Banff National Park

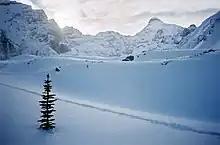
Parker Ridge, near the Columbia Icefield

Under the Köppen climate classification, the park has a subarctic climate ("Dfc") with cold, snowy winters, and mild summers. The climate is influenced by altitude with lower temperatures generally found at higher elevations. Located on the eastern side of the Continental Divide, Banff National Park receives of precipitation annually. This is considerably less than in Yoho National Park on the western side of the divide in British Columbia, where (1971-1990 normals) is received at Wapta Lake and approximately at Boulder Creek annually. Being influenced by altitude, snowfall is also greater at higher elevations. As such, (1991–2020 normals) of snow falls on average each year in the Banff townsite, while (1981-2010 normals) falls in Lake Louise, which is at a higher altitude, .